Antonio Mariani

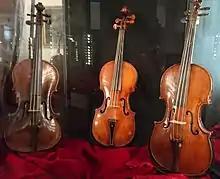
Violin from Antonio Mariani from 1670 (left)

Antonio Mariani was an Italian luthier in the 17th century. He is believed to have studied in Brescia under Giovanni Paolo Maggini, and was later mostly active in Pesaro from 1635 to 1695.